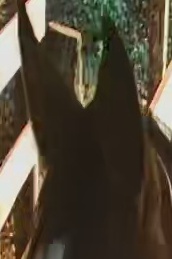
Face region: ears (position_of_ears)
Pain indicator: not_present